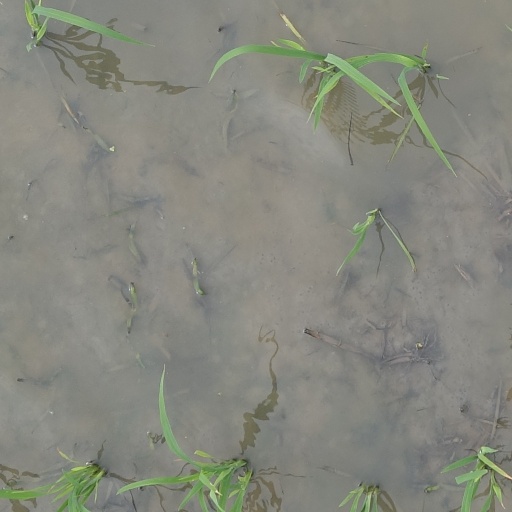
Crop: rice